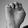
ASL letter: E